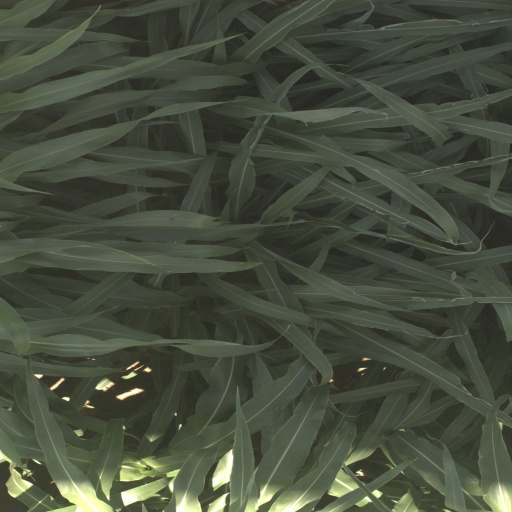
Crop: sorghum